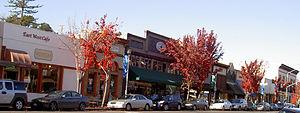
Sebastopol est une commune américaine située dans le comté de Sonoma, dans l'État de Californie, à approximativement 80 kilomètres au nord de San Francisco. Sa population et de 7379 habitants selon le recensement de la population américaine de 2010.